Integrated Flux Nebula

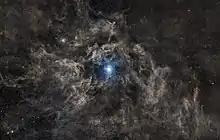
An example of faint integrated flux nebula surrounding the star Polaris

Integrated flux nebulae are a relatively recently identified astronomical phenomenon. In contrast to the typical and well-known gaseous nebulae within the plane of the Milky Way galaxy, IFNs lie beyond the main body of the galaxy.